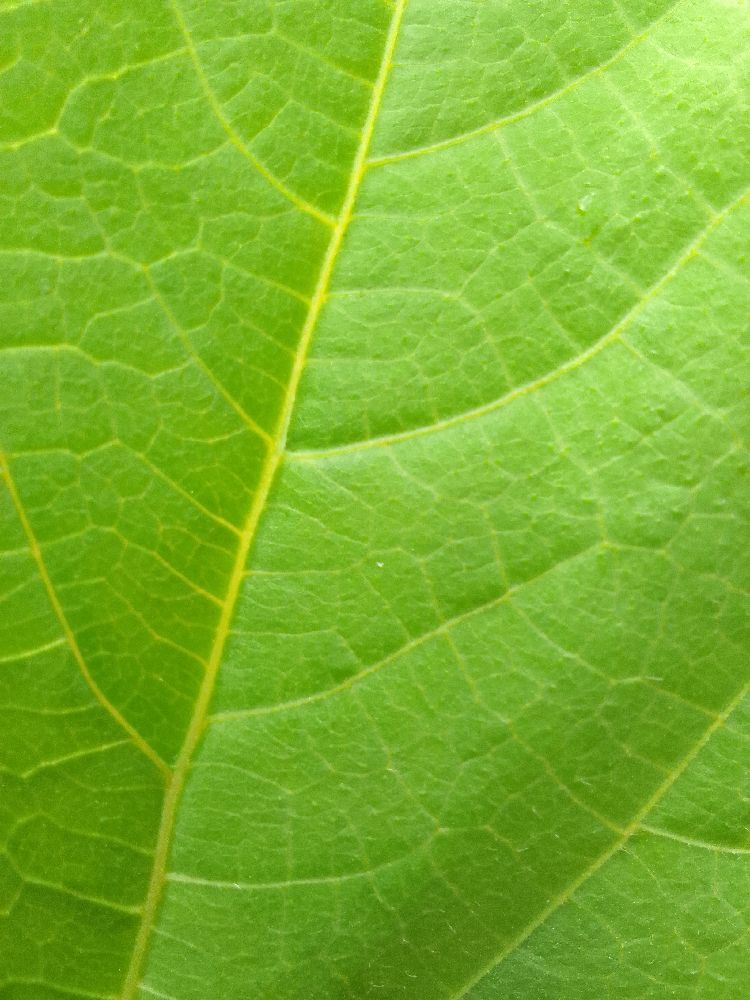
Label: healthy